Jindřichovice (Sokolov District)

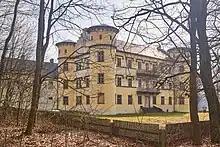
Jindřichovice Castle

The main landmark Jindřichovice is the Church of Saint Martin. The original Gothic church was built in the 14th century. The current Baroque structure dates from the second half of the 17th century and was modified into its current form in the 19th century, but it has Gothic core from the original church.